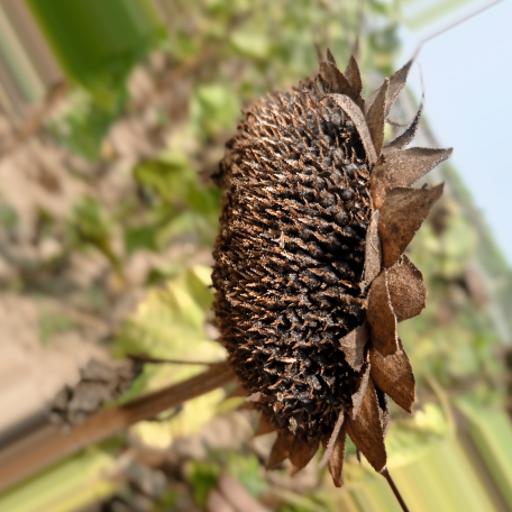
Label: Gray_mold